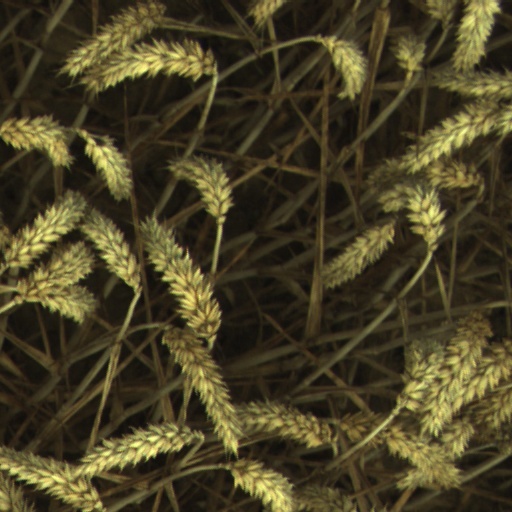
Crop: wheat